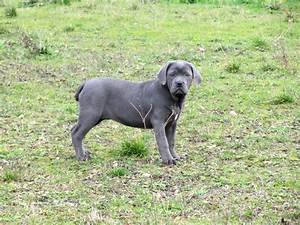
Label: dog